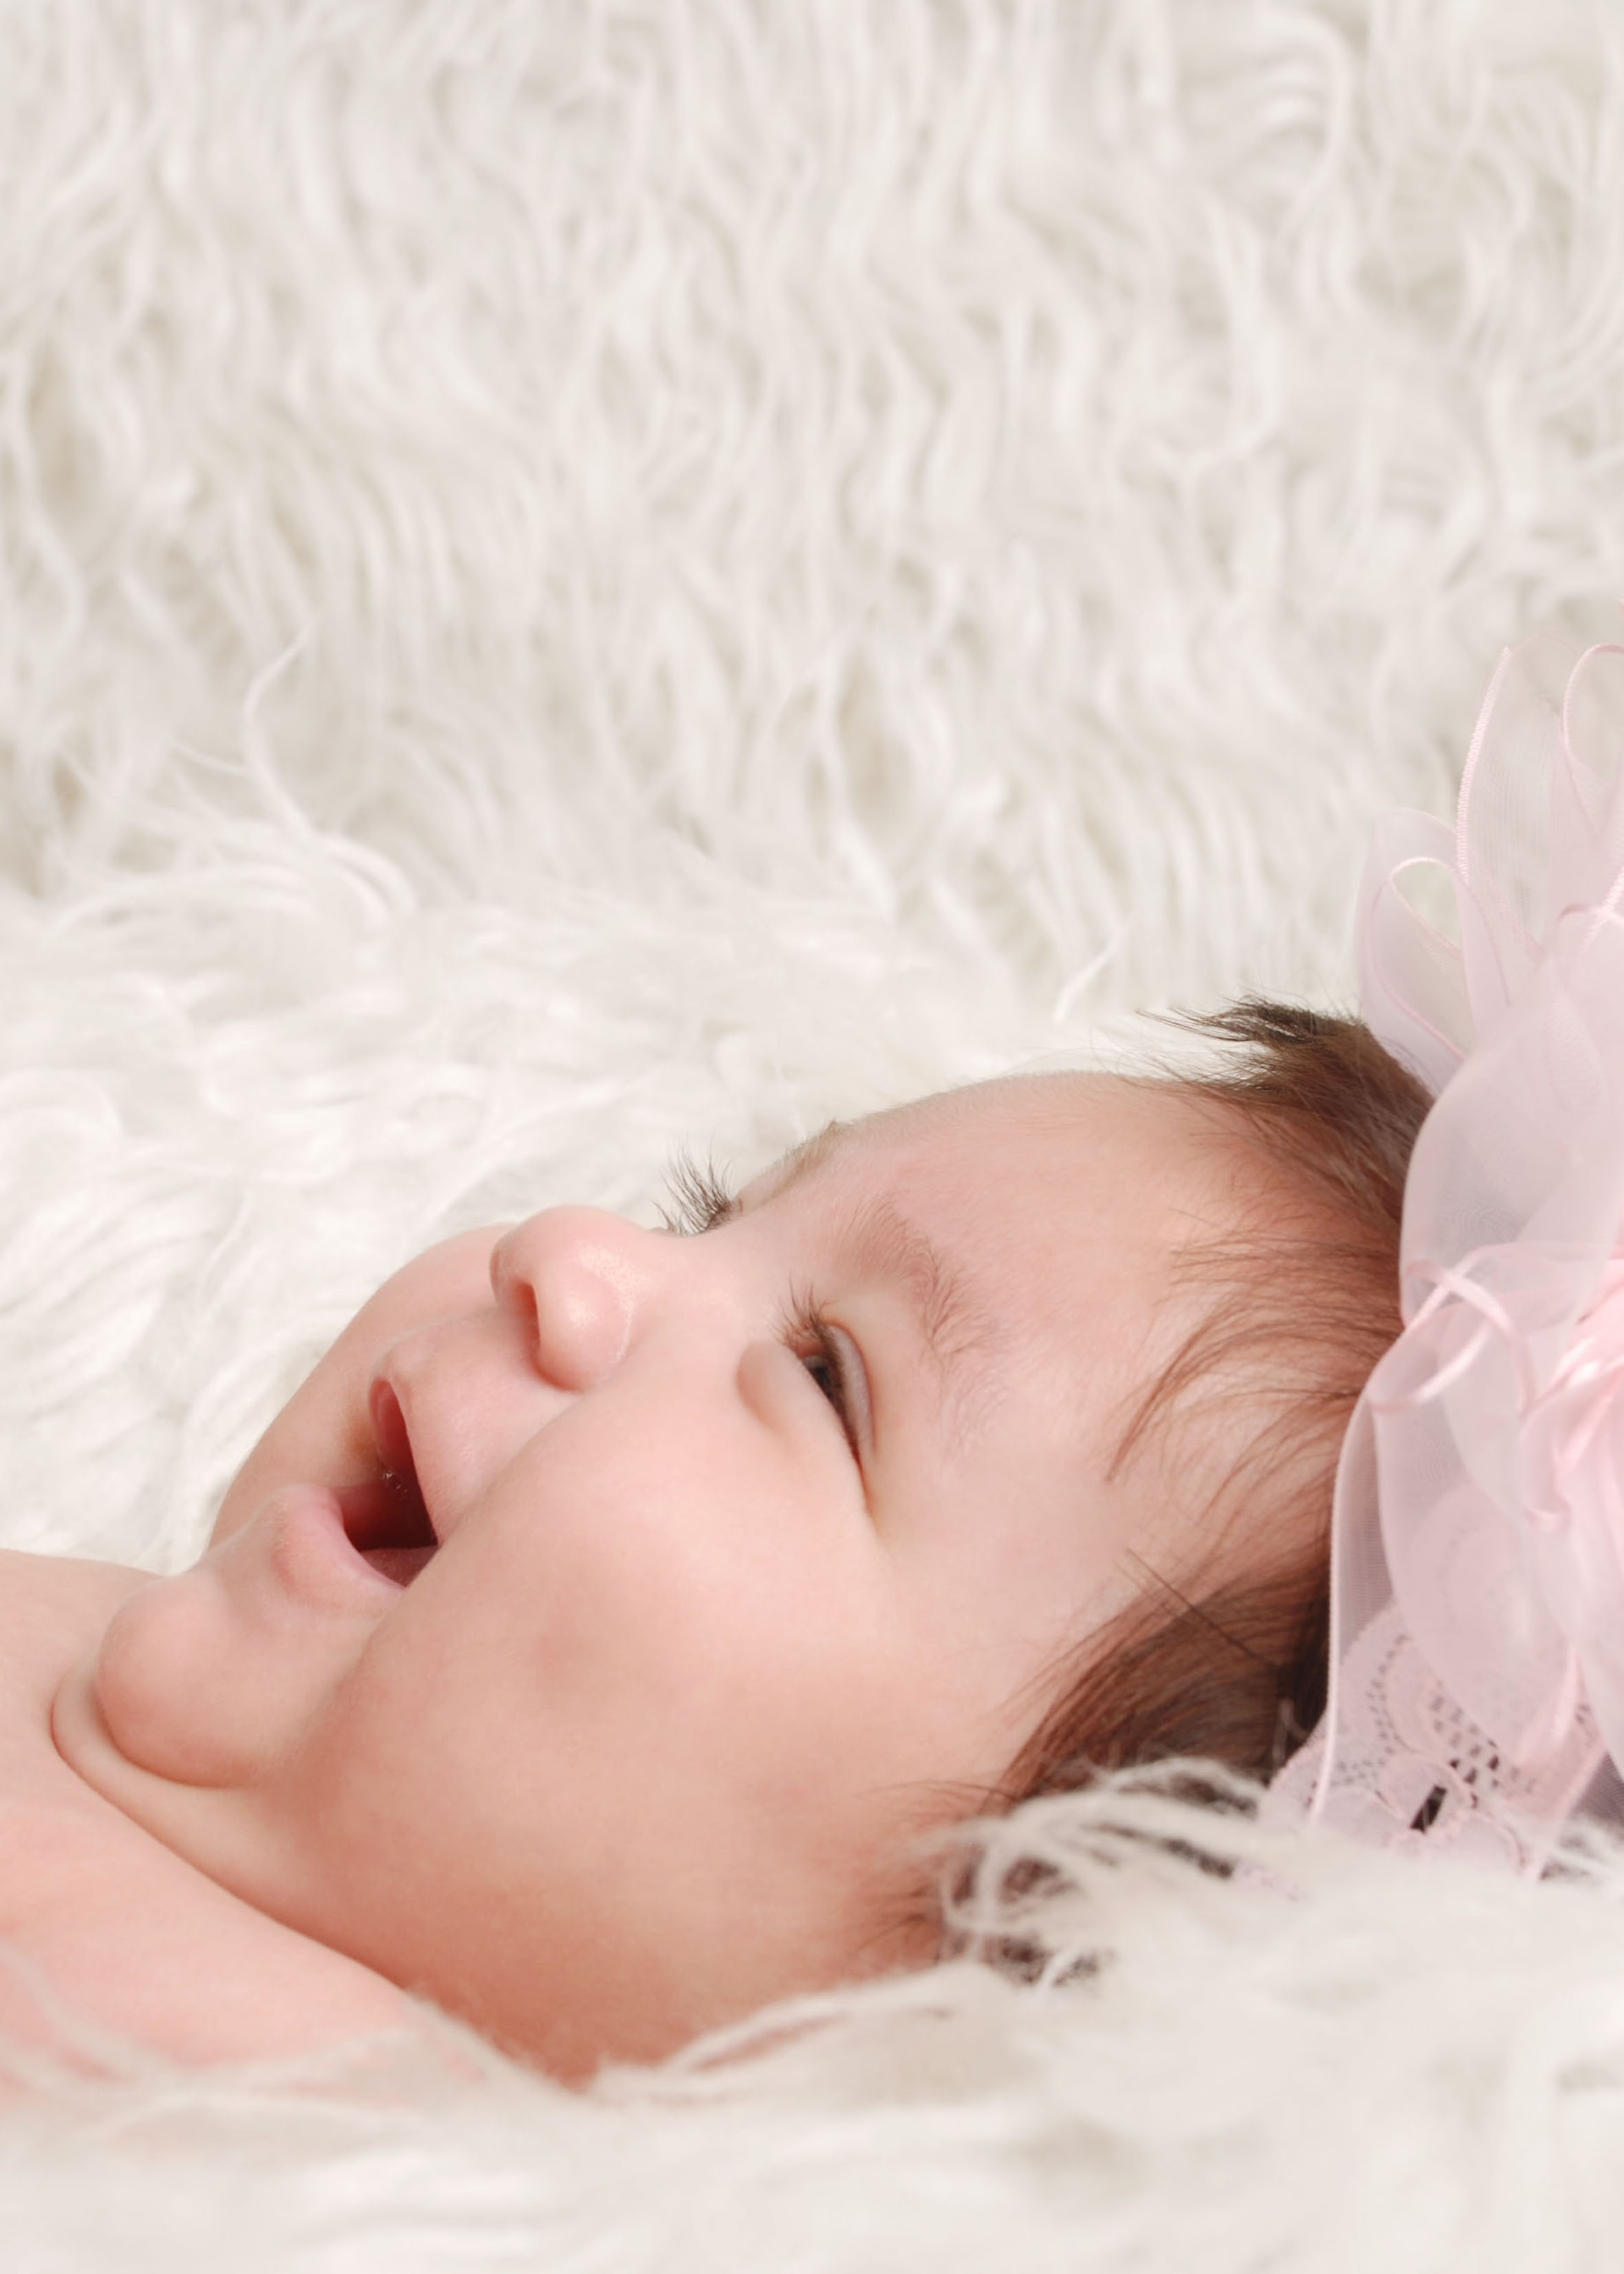
person, girl, child, face, sleep, happy, infant, skin, bebe